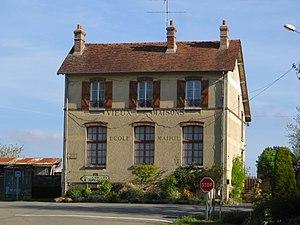
Ancienne mairie dans le hameau de Vieux-Maisons
Saint-Mars-Vieux-Maisons est une commune française située dans le département de Seine-et-Marne en région Île-de-France.